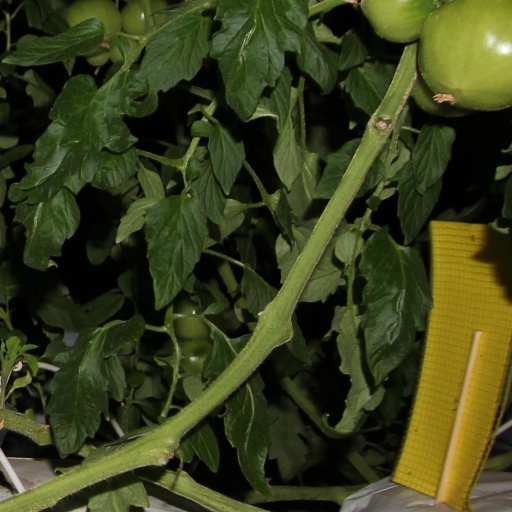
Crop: tomato